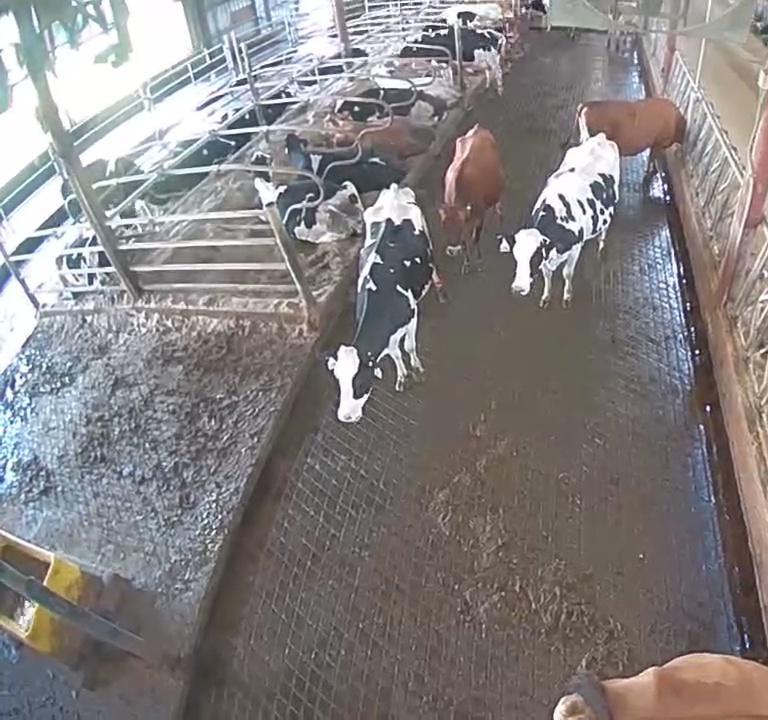
Number of cows: 15